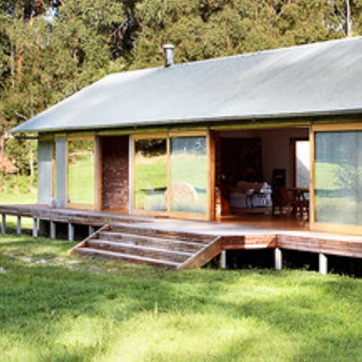
Material: glass